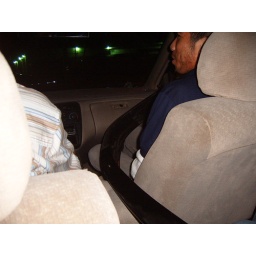
Ken's front lip - taking a seat in the car